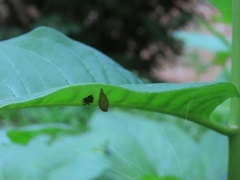
Species: Parasteatoda_tepidariorum